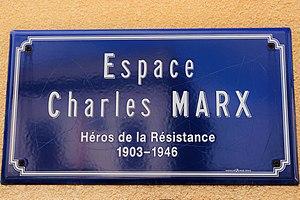
Quillan, Aude, Espace Charles-Marx. En hommage au médecin, résistant et homme politique luxembourgeois (1903-1946.